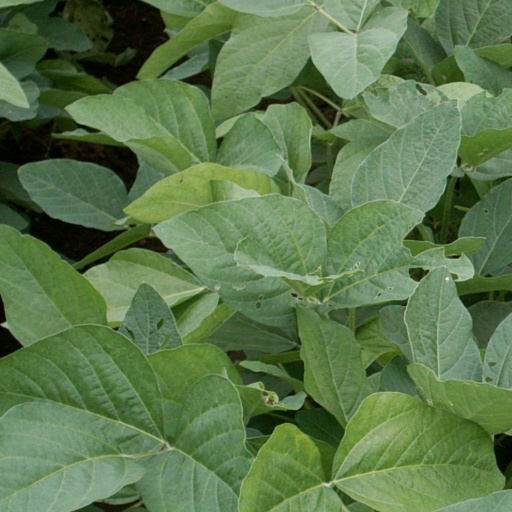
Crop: soybean